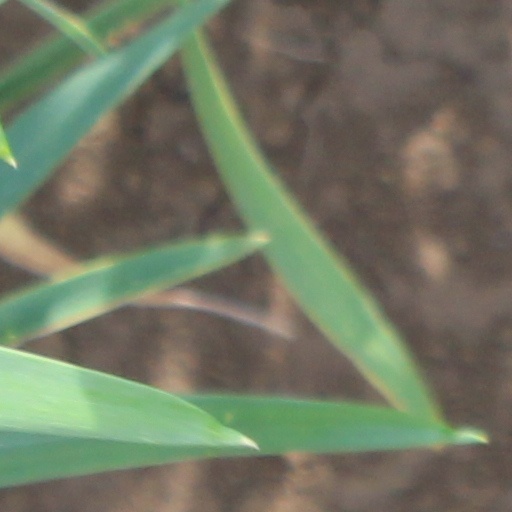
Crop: wheat